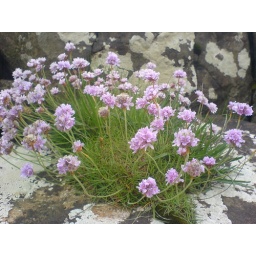
This stuff is Everywhere on the sea shore, sometimes growing out of cracks in bare rock